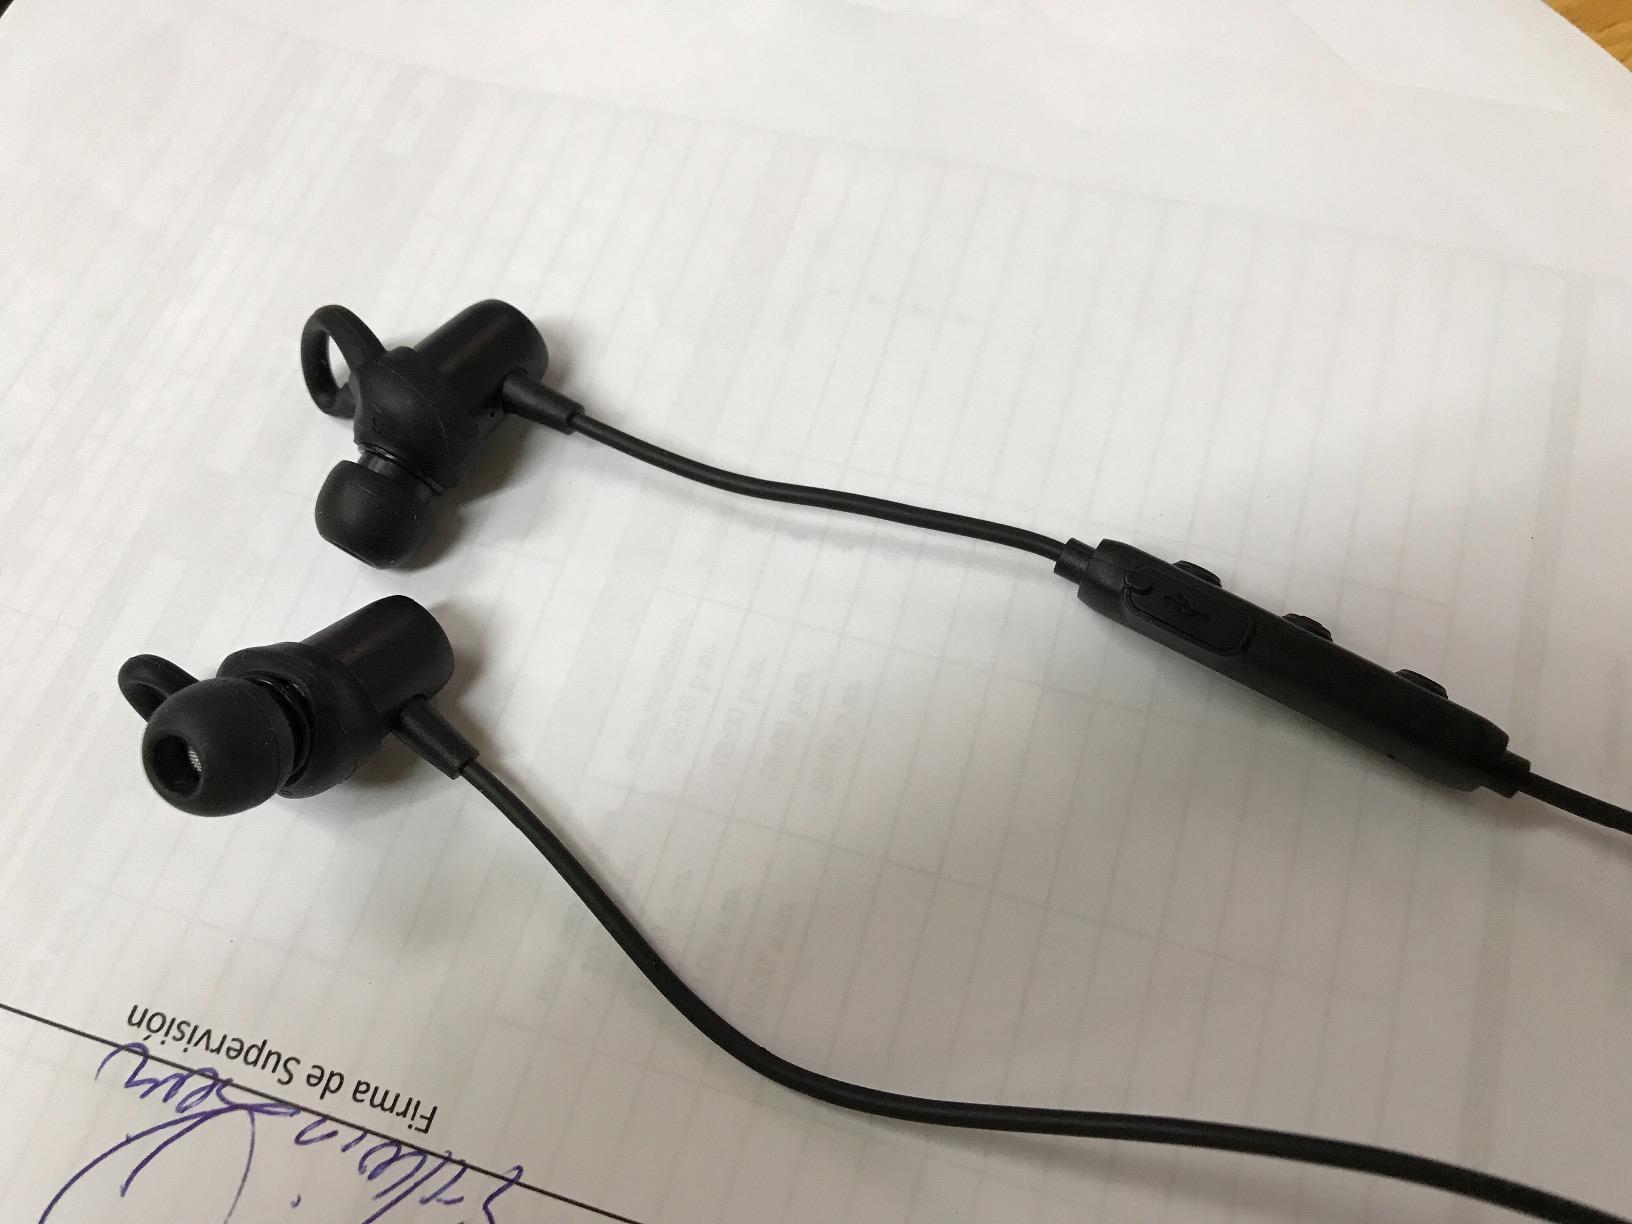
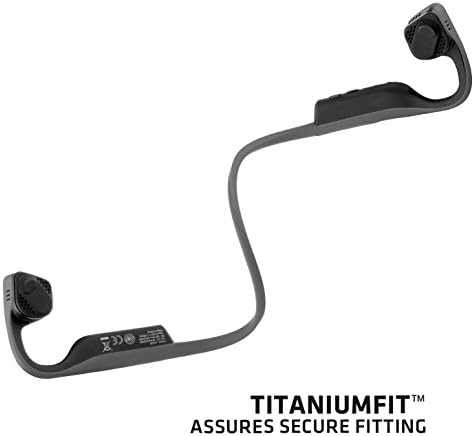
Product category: headphones
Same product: no